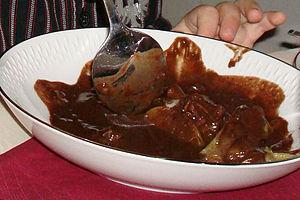
La svartsoppa est une soupe consommée traditionnellement et majoritairement en Scanie, dans le sud de la Suède. L'ingrédient principal est le sang d'oie.